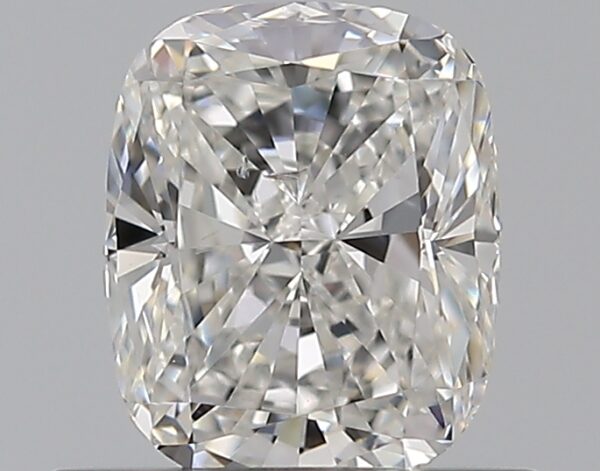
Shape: cushion
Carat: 0.7
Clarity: SI1
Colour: G
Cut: VG
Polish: EX
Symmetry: GD
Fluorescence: F
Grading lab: GIA
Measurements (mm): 5.69 x 4.66 x 3.16